Artpodgotovka

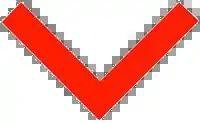
Logo of Artpodgotovka

In different periods of its existence, the organization had a completely polar ideology based on the principles of direct democracy with a clearly expressed anti-communism. At the time of its foundation, it was far-right after becoming partially liberal. As Artpodgotovka is a horizontal, decentralized political association, its ideology was different in different regions. The main thesis of the Artpodgotovka ideology was the belief in the inevitability of the revolution on November 5, 2017.